Nagoya Castle

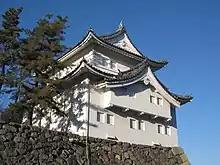
Southeast turret

The southwest turret (南西隅櫓 "Seinan-sumi Yagura") is also called the "Hitsuji-saru" (未申 goat-monkey) turret because these two animals denoted the direction of the earthly branches. It is three stories tall with a two-level roof. On the west and south sides, trap doors project below the lower-level roof, which were designed for dropping stones on attackers in defense of the castle. The symbol of the chrysanthemum, the Imperial Seal of Japan, can be seen on the ridge-end tiles.